Federal Court of Justice

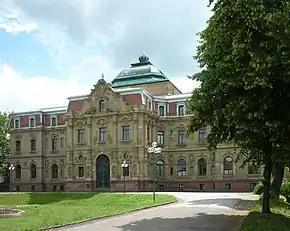
Hereditary Grand Ducal Palace, seat of the Federal Court of Justice in Karlsruhe

The Federal Court of Justice is housed in five buildings on park-like premises in the centre of Karlsruhe, Herrenstraße 45 a. The main building is the Hereditary Grand Ducal Palace built in 1891 to 1897 by Josef Durm. During WWII its dome was destroyed and the mansard floor caught fire.